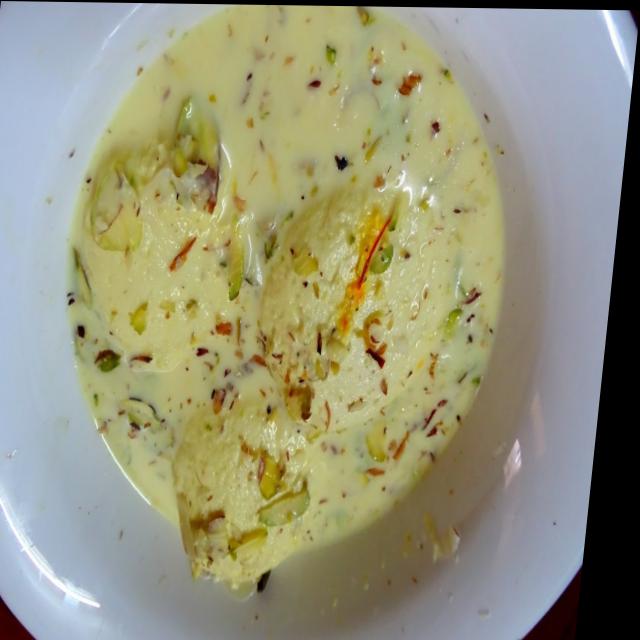
Dish: ras_malai